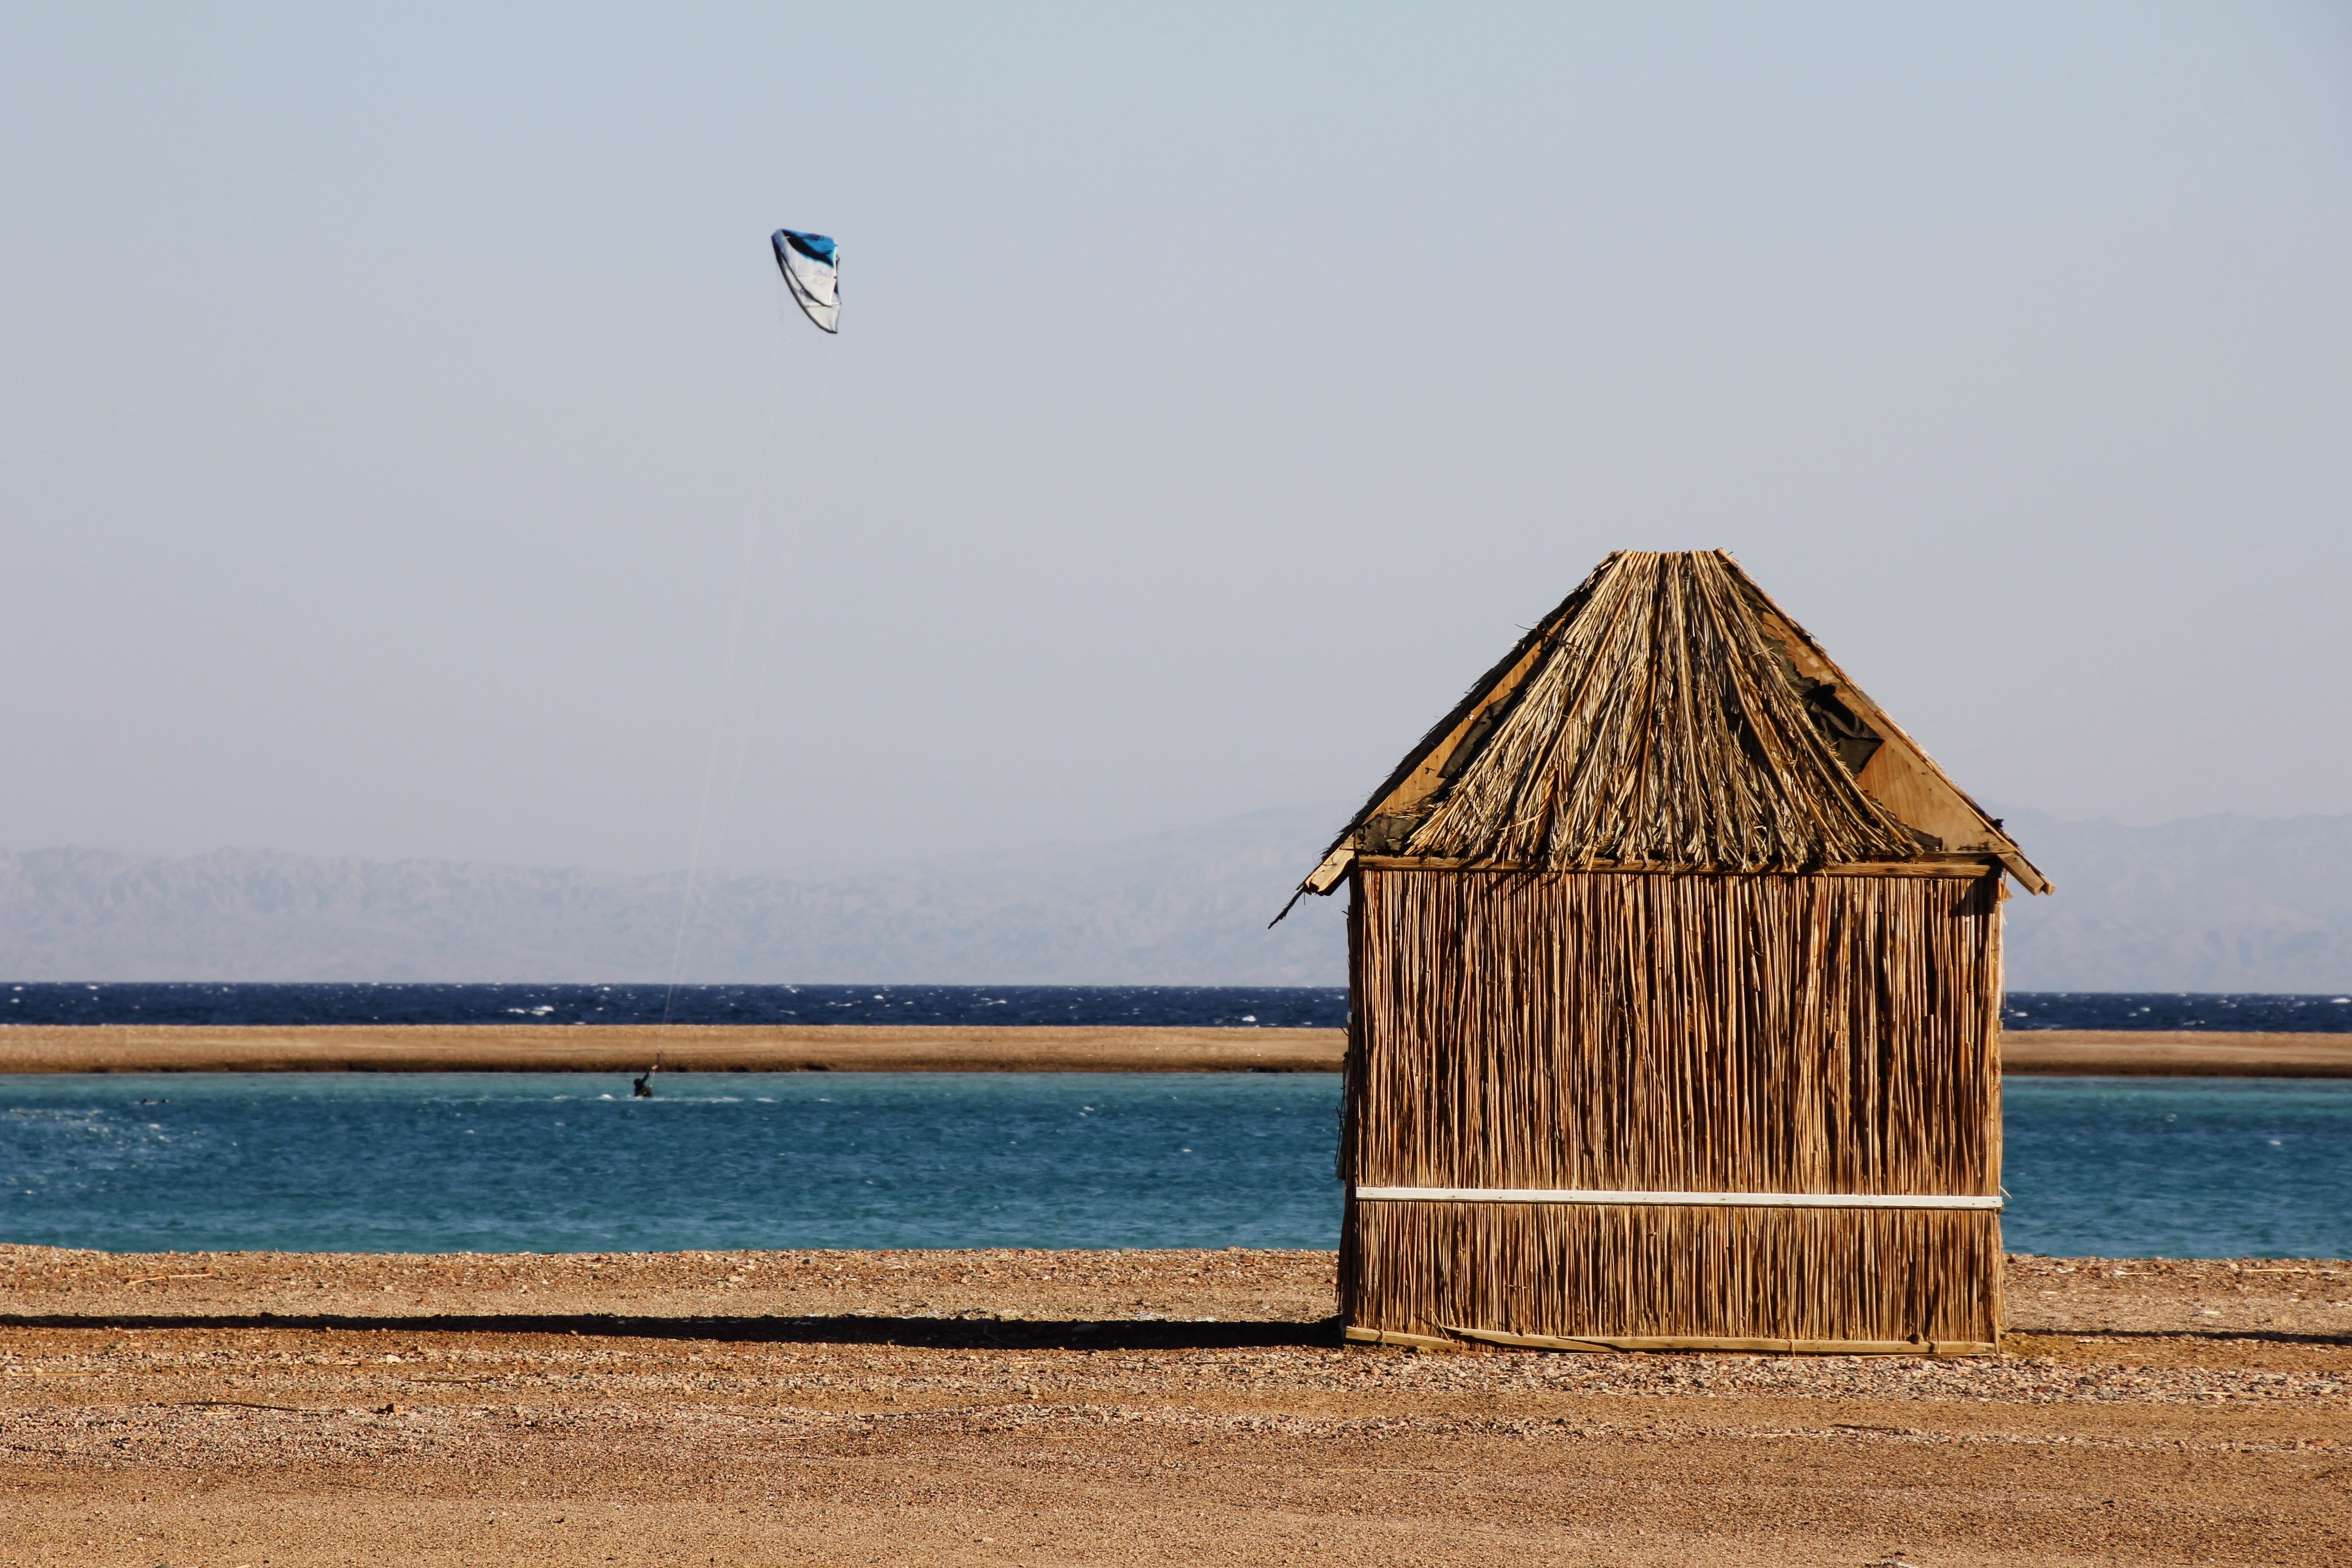
beach, sea, coast, sand, ocean, wood, shore, home, vacation, hut, holiday, lagoon, body of water, single, outlook, straw hut, single house